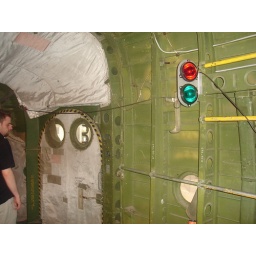
Jump door in the paratrooper plane